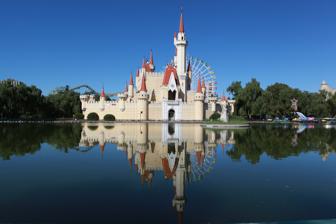
Building: Beijing Shijingshan Amusement Park
Country: China
Year built: 1986
Amusement park in Beijing, China Beijing Shijingshan Amusement Park Beijing Shijingshan Amusement Park's Fairy Castle. Location No.25, Shijingshan Road, Shijingshan District , Beijing , China Coordinates 39°54′47″N 116°12′07″E / 39.913°N 116.202°E / 39.913; 116.202 Status Operating Opened September 28, 1986 Owner Shijingshan District Government General manager Liu Jingwang (刘景旺 Liú Jǐngwàng ) Operating season Year-round Area 86 acres Attractions Total ~78 Roller coasters 6 Water rides 1 Website English website Beijing Shijingshan Amusement Park ( Chinese : 北京石景山游乐园 ; pinyin : Běijīng Shíjǐngshān Yóulèyuán ) is a theme park located in Bajiao, Shijingshan District of Beijing , China . First opened on September 28, 1986, the park is currently owned and operated by the Shijingshan District government. The park is served by Bajiao Amusement Park station on Line 1 of the Beijing Subway . History Beijing Shijingshan Amusement Park opened on 28 September 1986 as one of Beijing's first amusement parks. The park opened with the Atomic Roller Coaster and other rides and attractions. The park then went to open nine new roller coasters in the 2000s and a further three in the 2010s, including a rebuilt Crazy Mouse roller coaster. The park's original roller coaster, the Atomic Coaster closed in 2018 after 24 years of operations. In 2021, the park underwent an upgrade which saw the addition of three new roller coasters. Attractions A former Air China Boeing 747-400M at the Eastern District area of the park. Operating roller coasters Crazy Mouse (2015–) Crazy Skateboard (2017–) Family Roller Coaster (2021–) Fruit Worm Coaster (2019–) Space Pulley (2021–) Stacked Roller Coaster (2021–) Former roller coasters The Shenzhou Coaster. Atomic Coaster (1986–2018) Crazy Mouse (2003–2012) Feng Shen Coaster (2003–2014) Jurassic Adventure (2008–2015) Mine Coaster (2003–2017) Shenzhou Coaster (2005–2019) Space Trip (2003–2015) Spinning Batman (2008–2010) Spinning Coaster (2004–2017) Worm Coaster (2003–2015) Park gallery The Fairy Castle. The south entrance of the park. West wing. Copyright infringement controversy In May 2007, the park was exposed by international media for having made unauthorized use of Japanese and American cartoon characters. According to a report originally broadcast on Fuji TV 's FNN News, the park features a castle that resembles Disney 's trademark Sleeping Beauty Castle and a structure that looks like Epcot 's Spaceship Earth . The park also features a host of costumed characters that look remarkably similar to not only Disney's trademark characters, but also Shrek , Hello Kitty , Doraemon , Bugs Bunny and a number of other trademarked characters. Park officials denied any wrongdoing. When asked by the FNN News reporter if the characters are related to Disney, the theme park's general manager Liu Jingwang said that their characters are based on Grimm's Fairy Tales . According to a May 10, 2007, Associated Press report, the park deputy general manager Yin Zhiqiang said that the park's lawyers are in negotiation with The Walt Disney Company. Disney declined to comment directly on this matter. Between 2010 and 2011, the park was expanded and refurbished. China Daily reports the Disney-themed characters may have been removed from the park. Transportation Subway Bajiao Amusement Park station of Beijing Subway, on Line 1 . Bus Bus 663 serves the park's west entrance. See also Happy Valley Beijing – in Chaoyang District, Beijing References